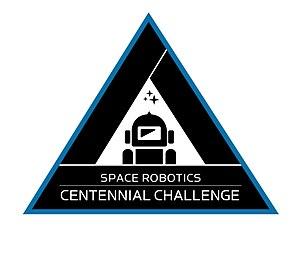
Space robotics challenge badge
Le Space Robotics Challenge ou compétition de robotique spatiale est une compétition de programmation du robot humanoïde Valkyrie organisé par la NASA en 2017. 93 équipes ont pris part aux qualifications et 20 équipes ont réussi à se qualifier pour la finale. Le but de la compétition était de programmer et contrôler un robot humanoïde Walkyrie dans une simulation générée sous Gazebo 3D Robot simulation. Le but de la simulation était de réaliser une succession de tâches de réparation d'une base martienne simulée. La mission était en partie inspirée par le film le Martien. L'équipe gagnante est la Team Corrdinated Robotics et son unique membre Kevin Knoedler. Le gagnant a remporté la somme de 125 000 USD et un bonus de 500 000 dollars pour avoir réalisé un sans faute. La compétition était très similaire au Virtual Robotics Challenge du Darpa Robotics Challenge.